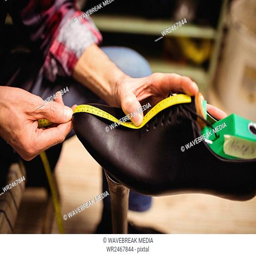
close up of cobbler measuring a shoe